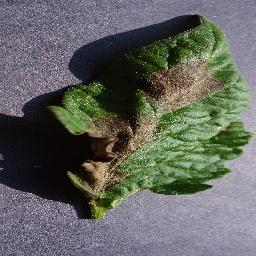
Label: Tomato___Late_blight